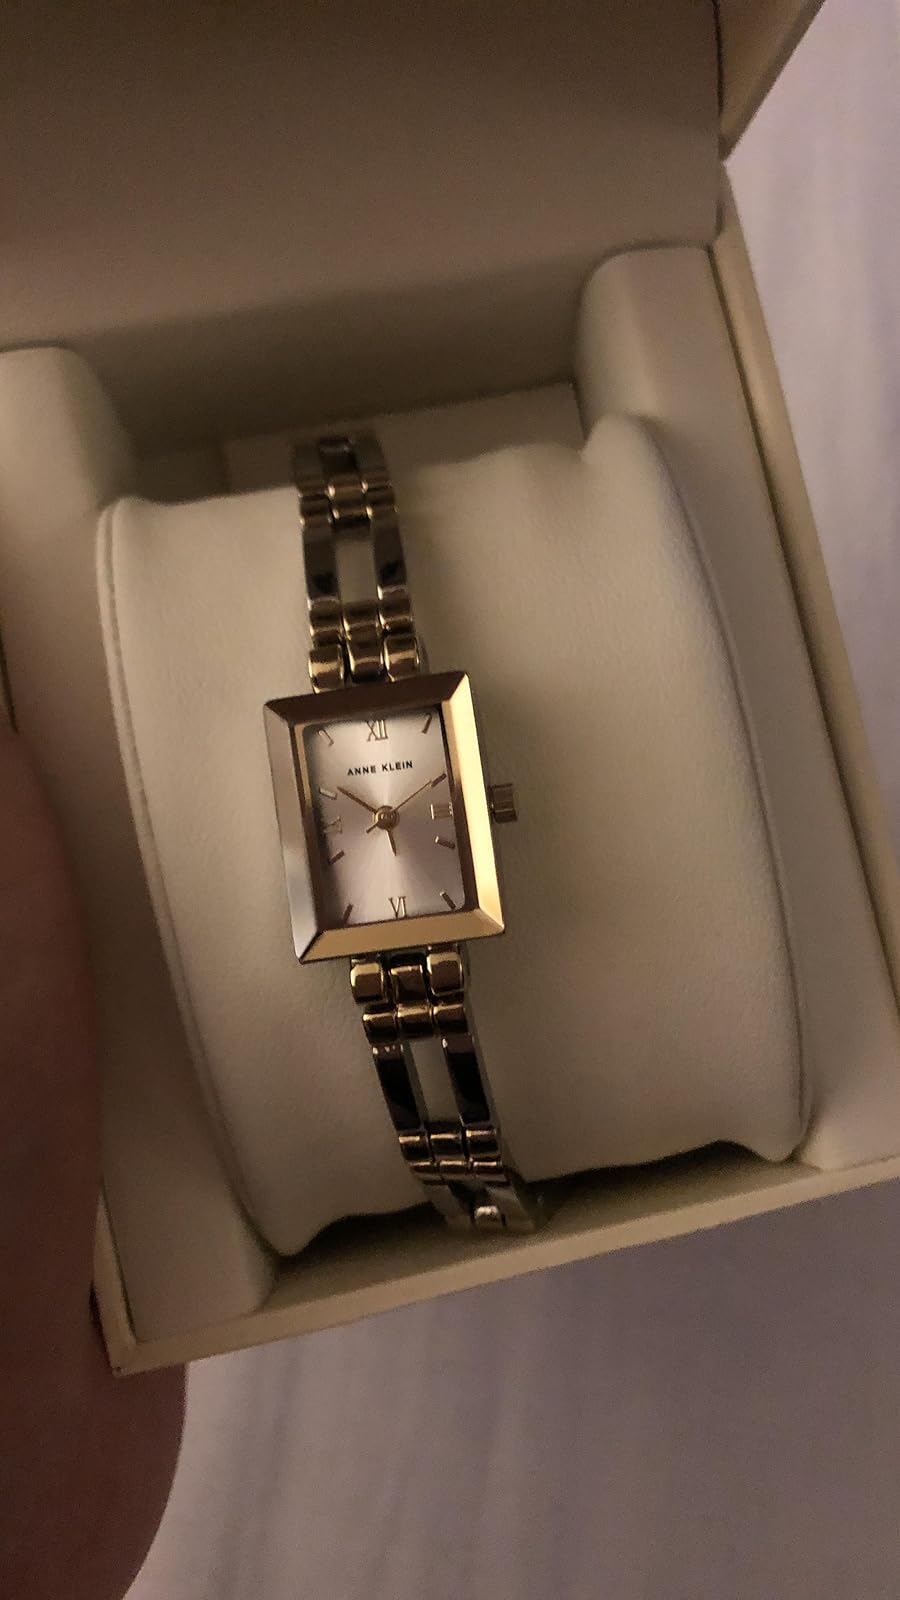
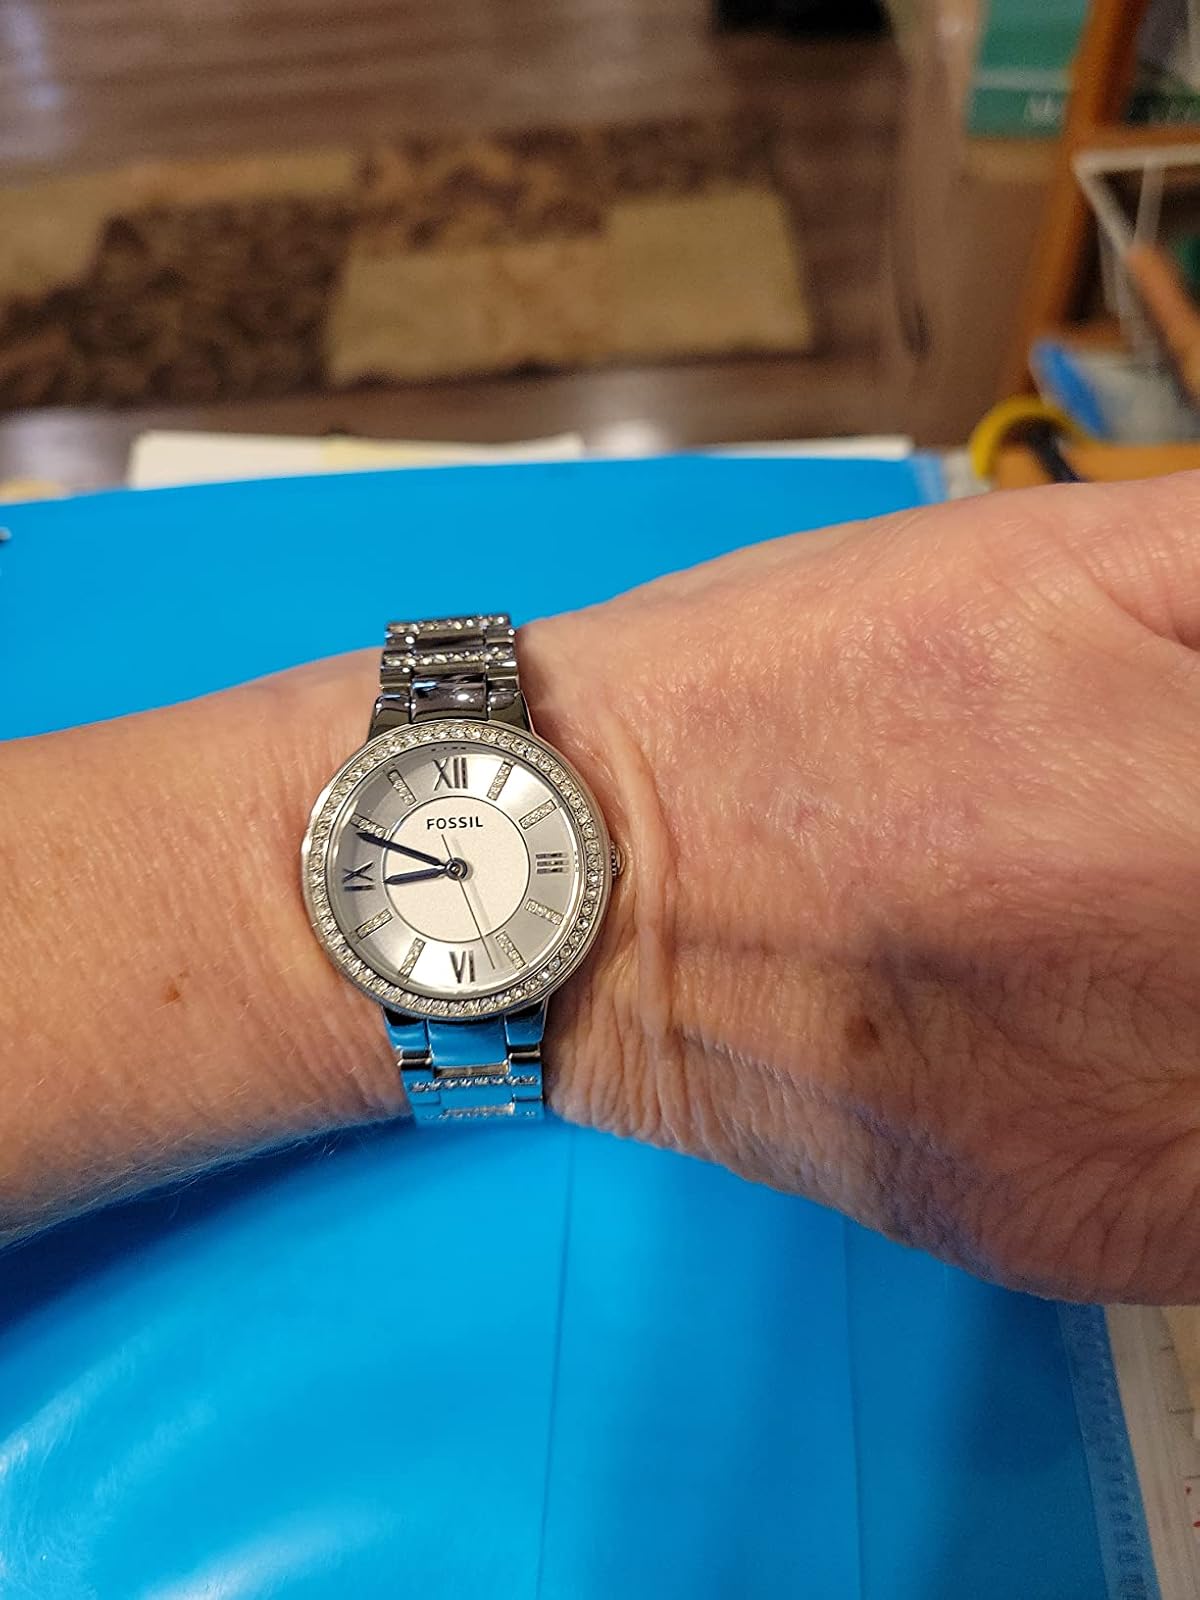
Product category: accessories_watch
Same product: no